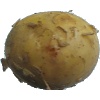
Label: Potato White 1